WrestleMania 35

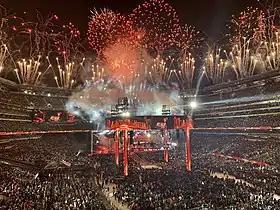
MetLife Stadium during WrestleMania 35

Four matches were contested on the two-hour WrestleMania 35 Kickoff pre-show. In the first match, Buddy Murphy defended the WWE Cruiserweight Championship against Tony Nese. In the end, Nese performed a "Running Kneese" on Murphy, who was seated in the corner, to win the title.